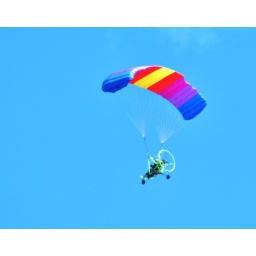
Saw this colorful flying machine in the sky near Mercer, WI.